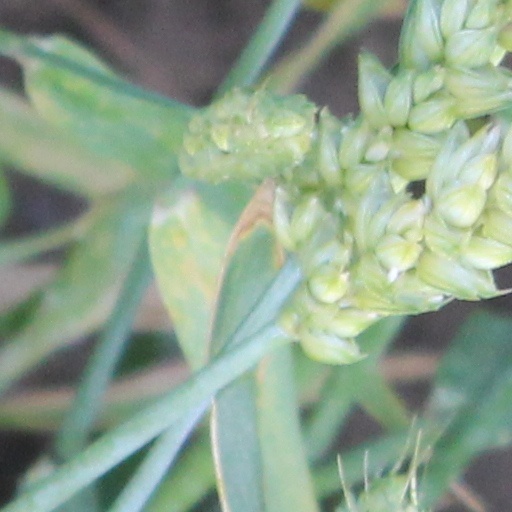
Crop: wheat